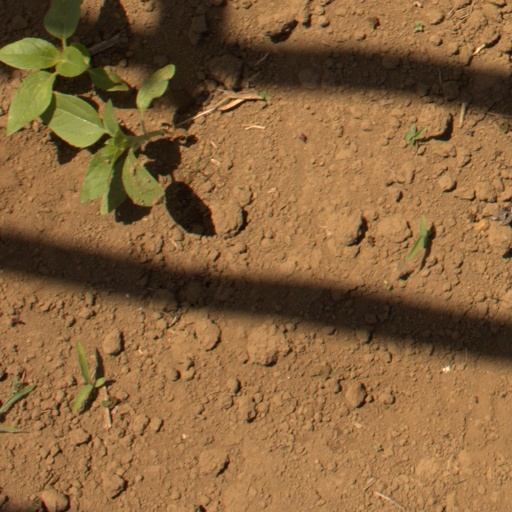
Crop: Jerusalem artichoke